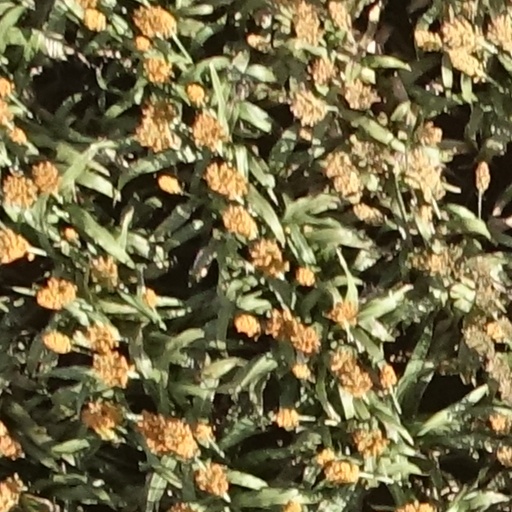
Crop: sorghum